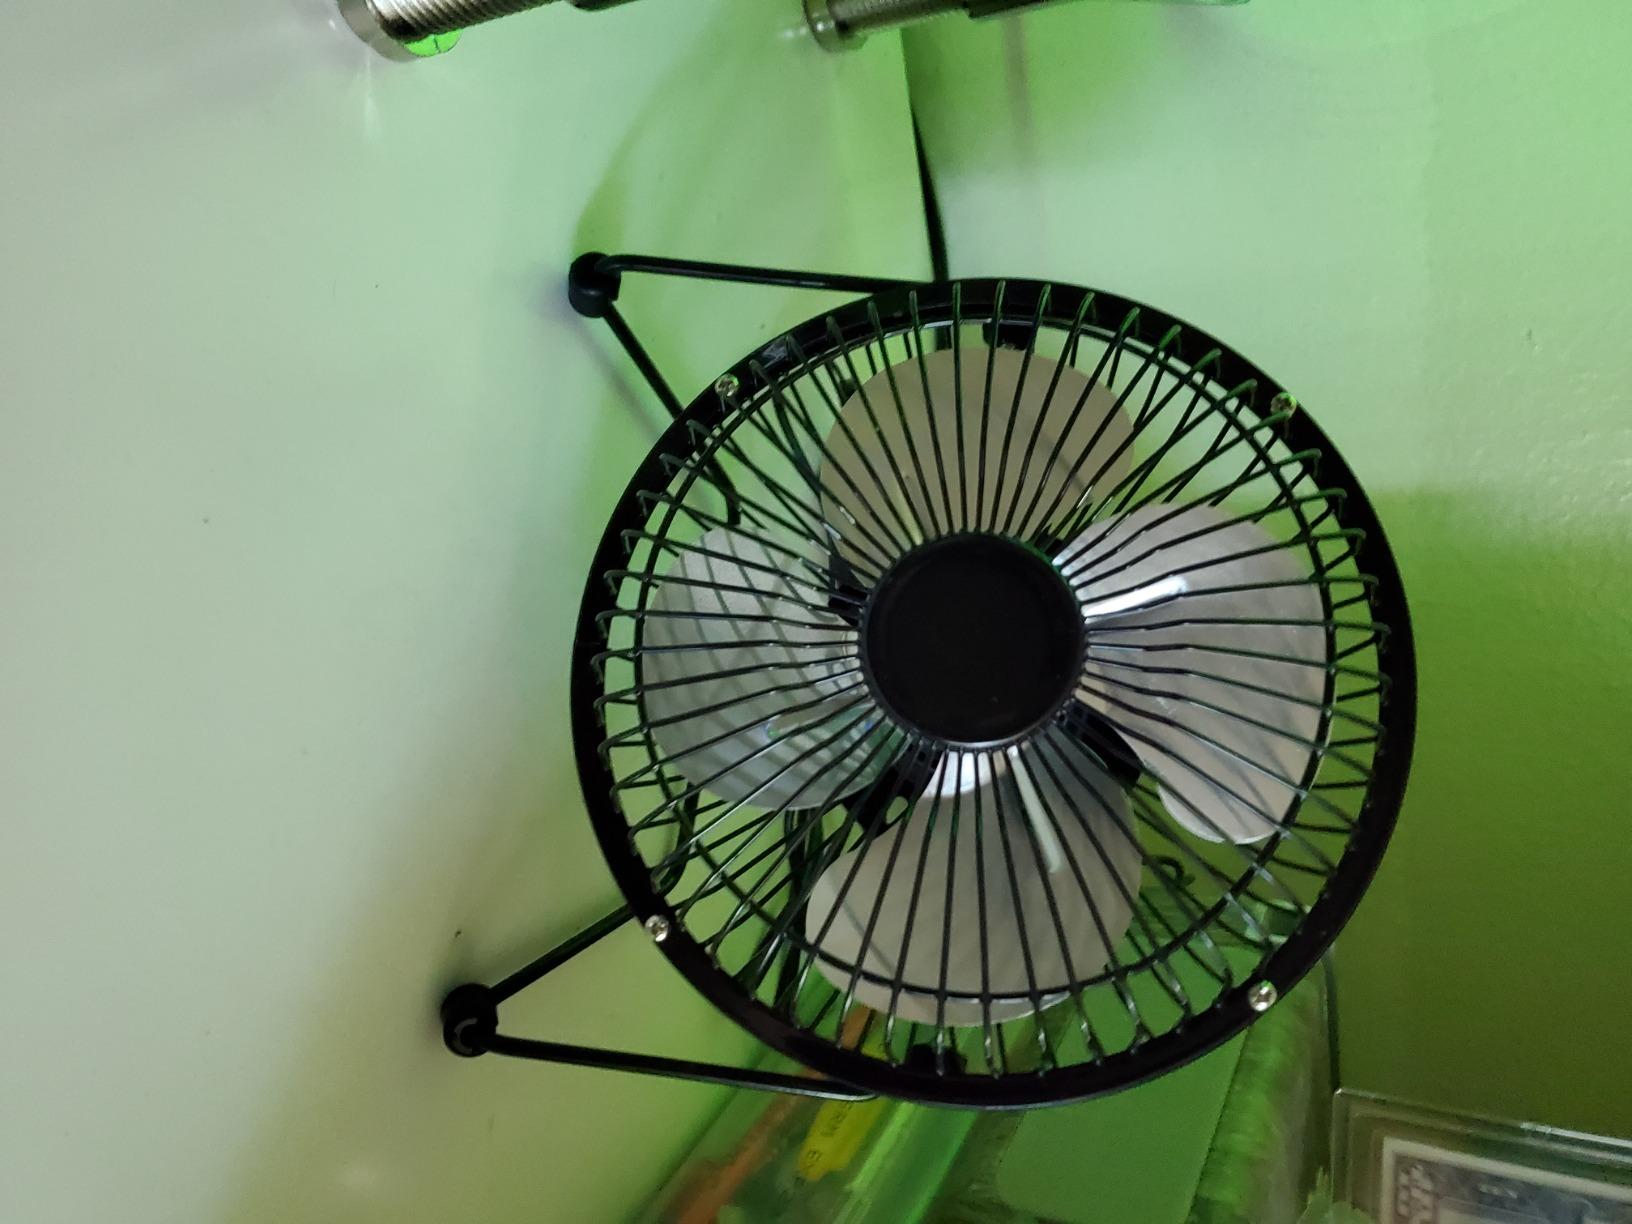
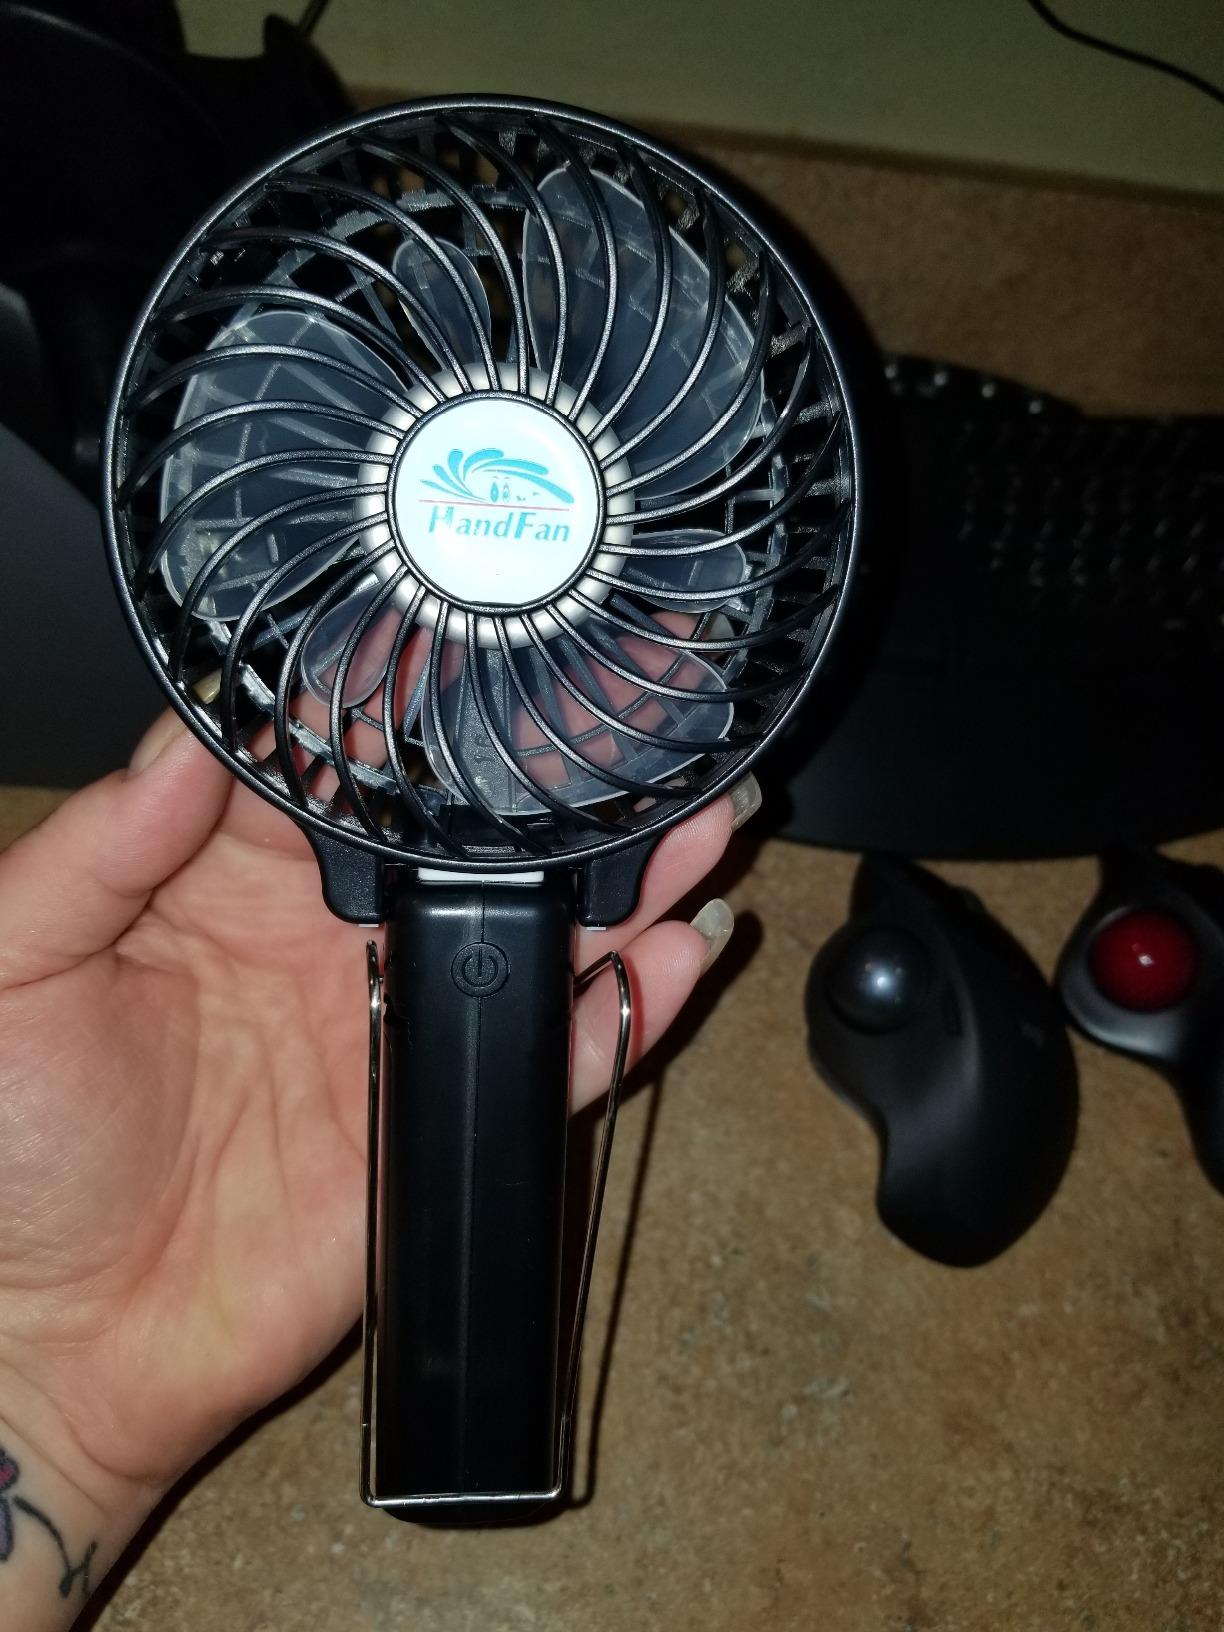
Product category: fan
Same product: no